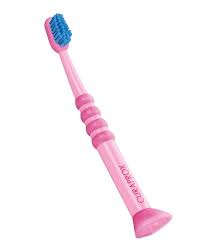
Waste category: trash